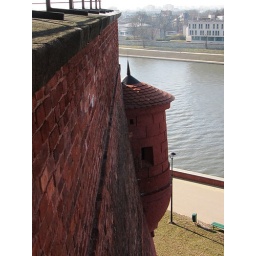
Turret in the castle walls